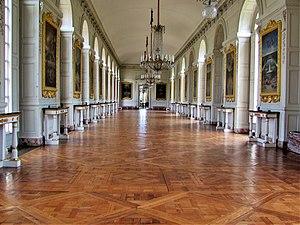
Salle de bal du Grand Trianon, château de Versailles.